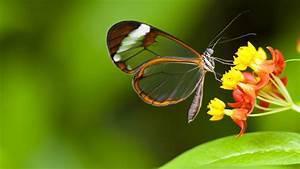
butterfly